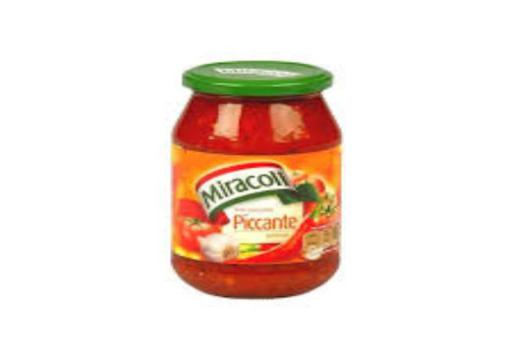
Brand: miracoli
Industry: Food